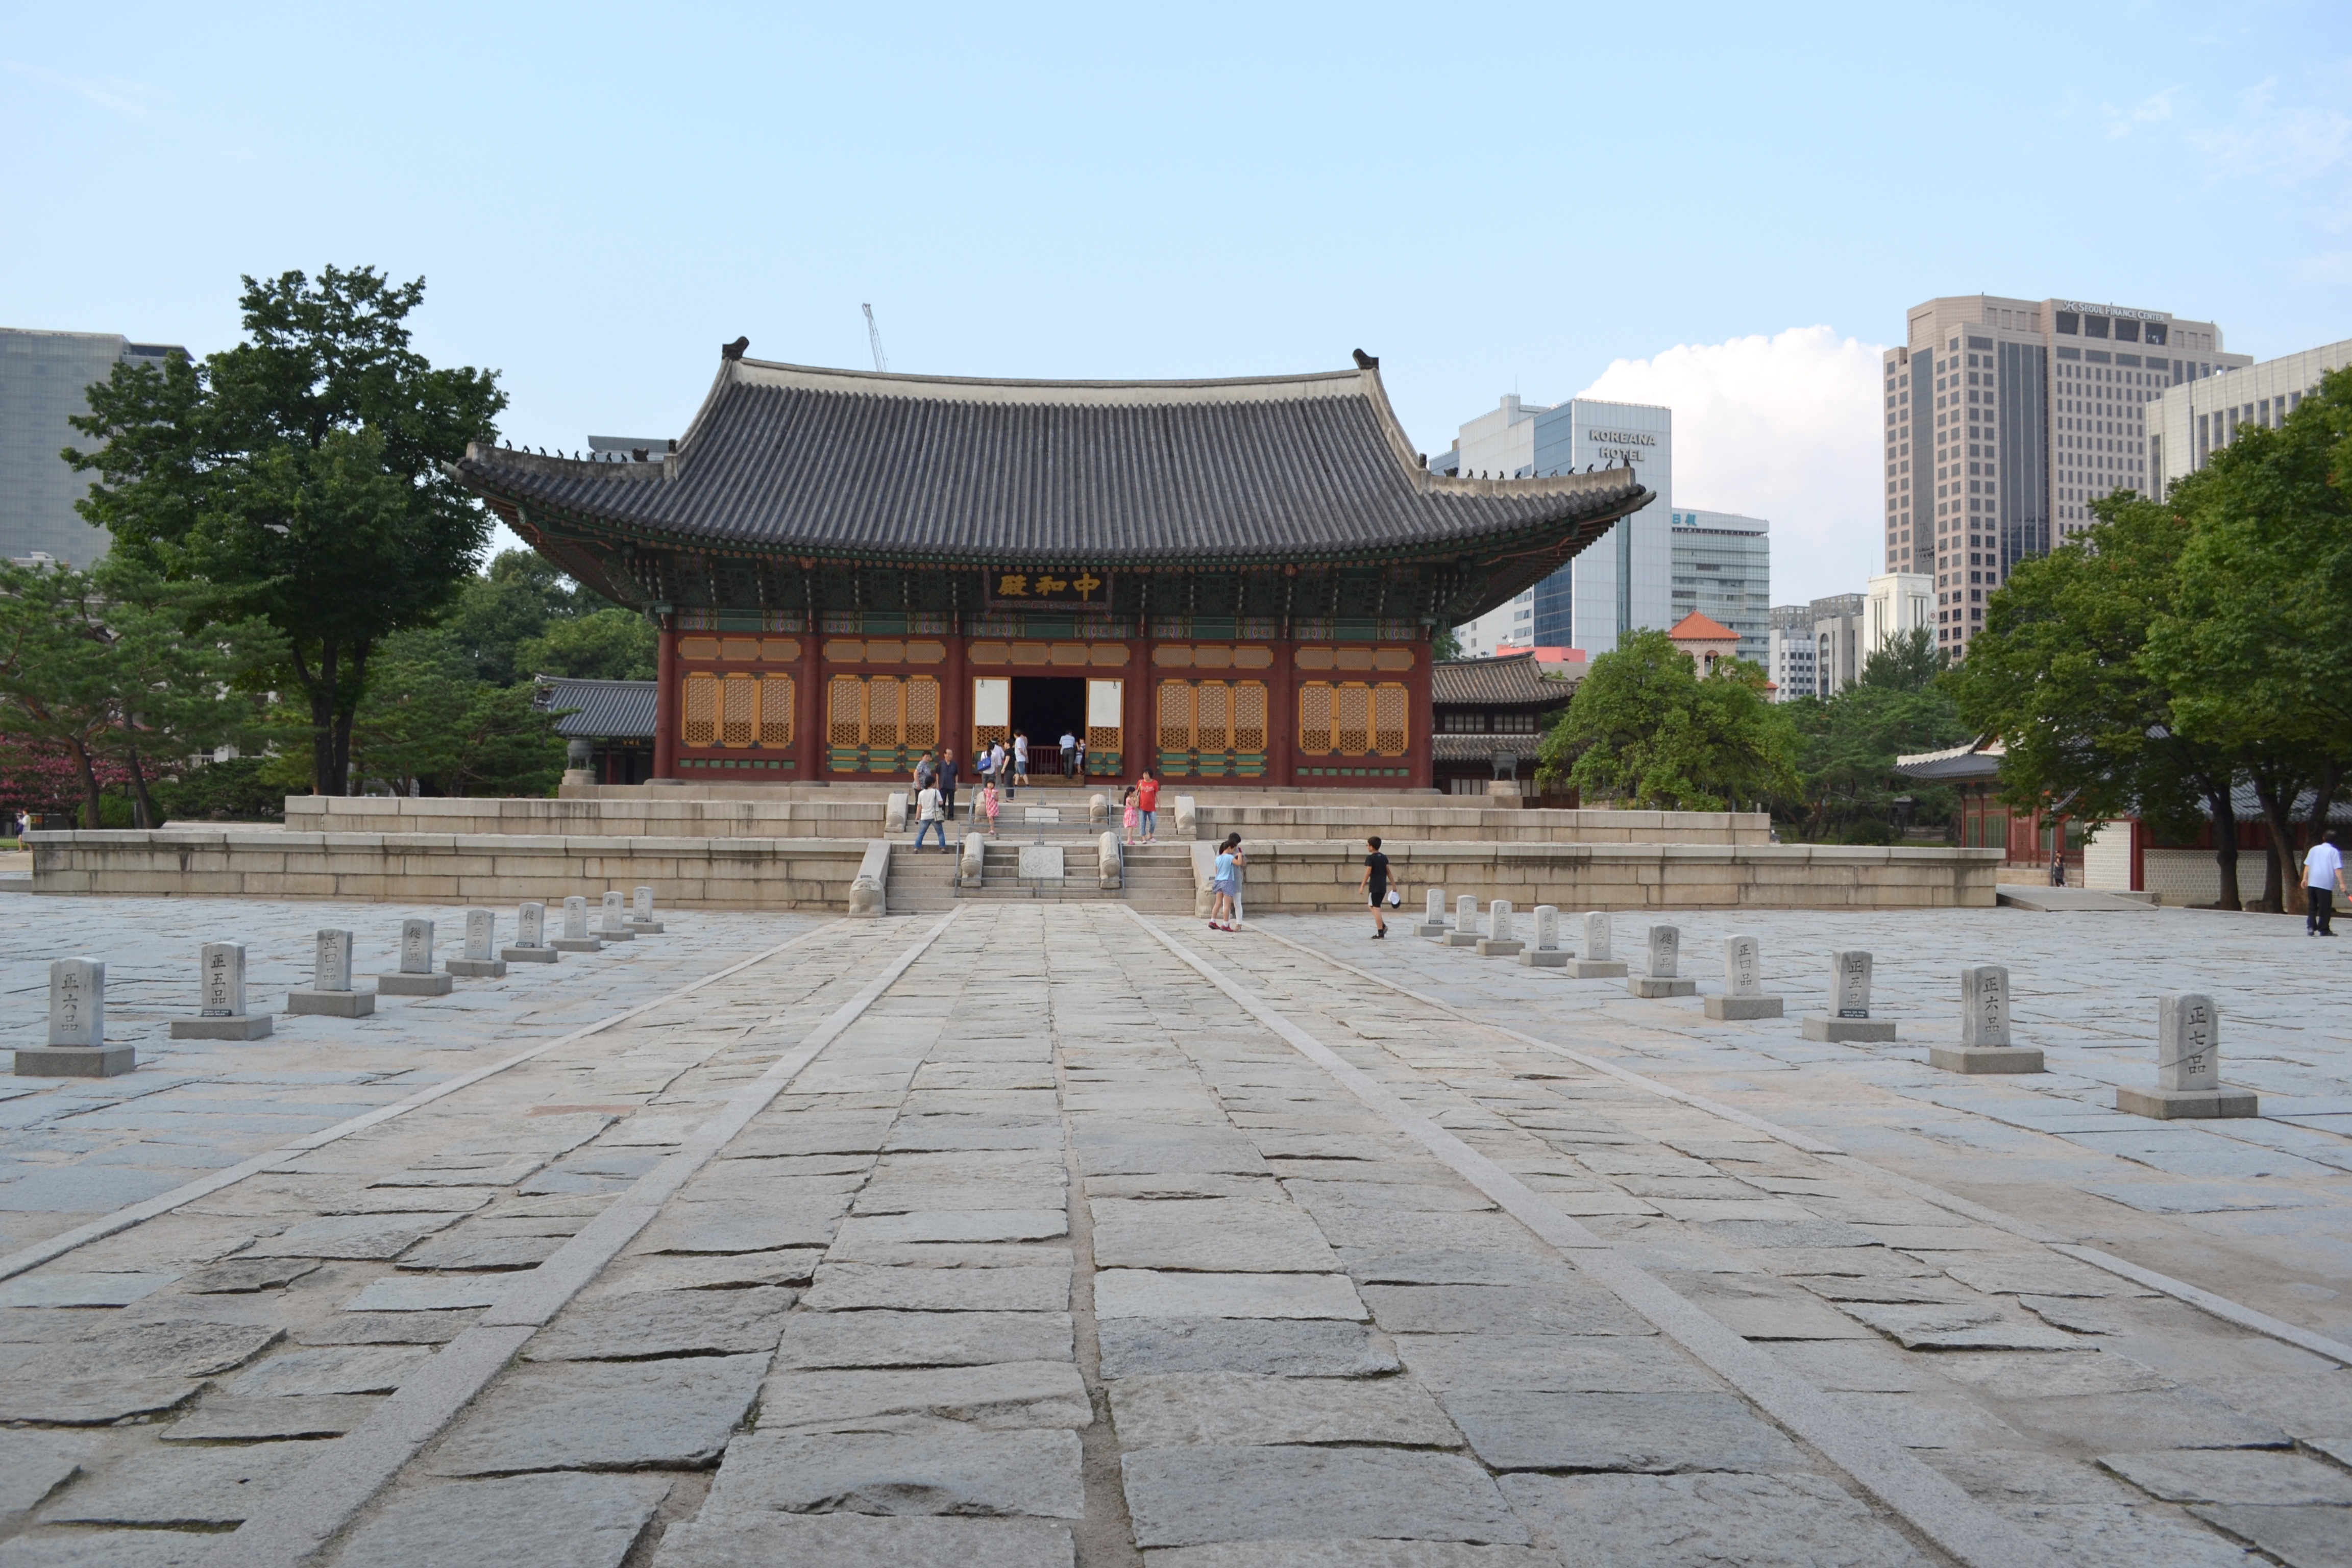
structure, villa, palace, walkway, plaza, square, place of worship, memorial, temple, shrine, town square, seoul, forbidden city, old fashioned, republic of korea, old school, virtue kotobuki shrine, outdoor structure